Willys MB

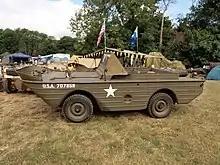
Ford GPA amphibious jeep

By now the war was underway in Europe, so the Army's need was urgent, but also very demanding. No sooner than July 1940, some 135 manufacturers of automotive or similar equipment were approached by a government letter to submit bids, to be received by 22 July, a span of just eleven days. In the first stage, the winning manufacturer(s) were given just "seven weeks" (49 days), from the moment of awarding the contract, to submit their first "fully functional" prototype and 75 days for completing 70 test vehicles in total. The Army's Ordnance Technical Committee specifications were equally stringent: the vehicle would be four-wheel drive, have a crew of three, on a wheelbase no longer than , later stretched to , and tracks no wider than . The height with the windshield folded down was also raised, to . The diminutive dimensions were similar in size and weight to American Bantam's compact truck and roadster models. It was now to carry a payload and be powered by an engine capable of of torque. The most daunting demand, however, was an empty weight of no more than .